Hey Mama (band)

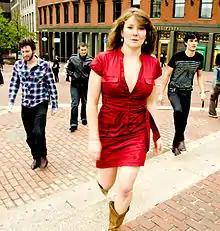

Hey Mama was a contemporary rock band from Cambridge, Massachusetts.